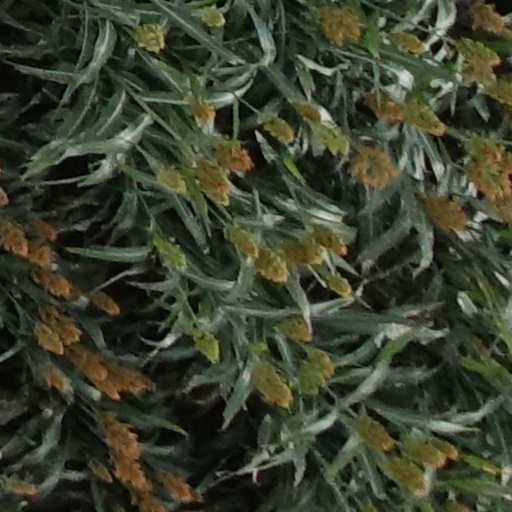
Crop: sorghum